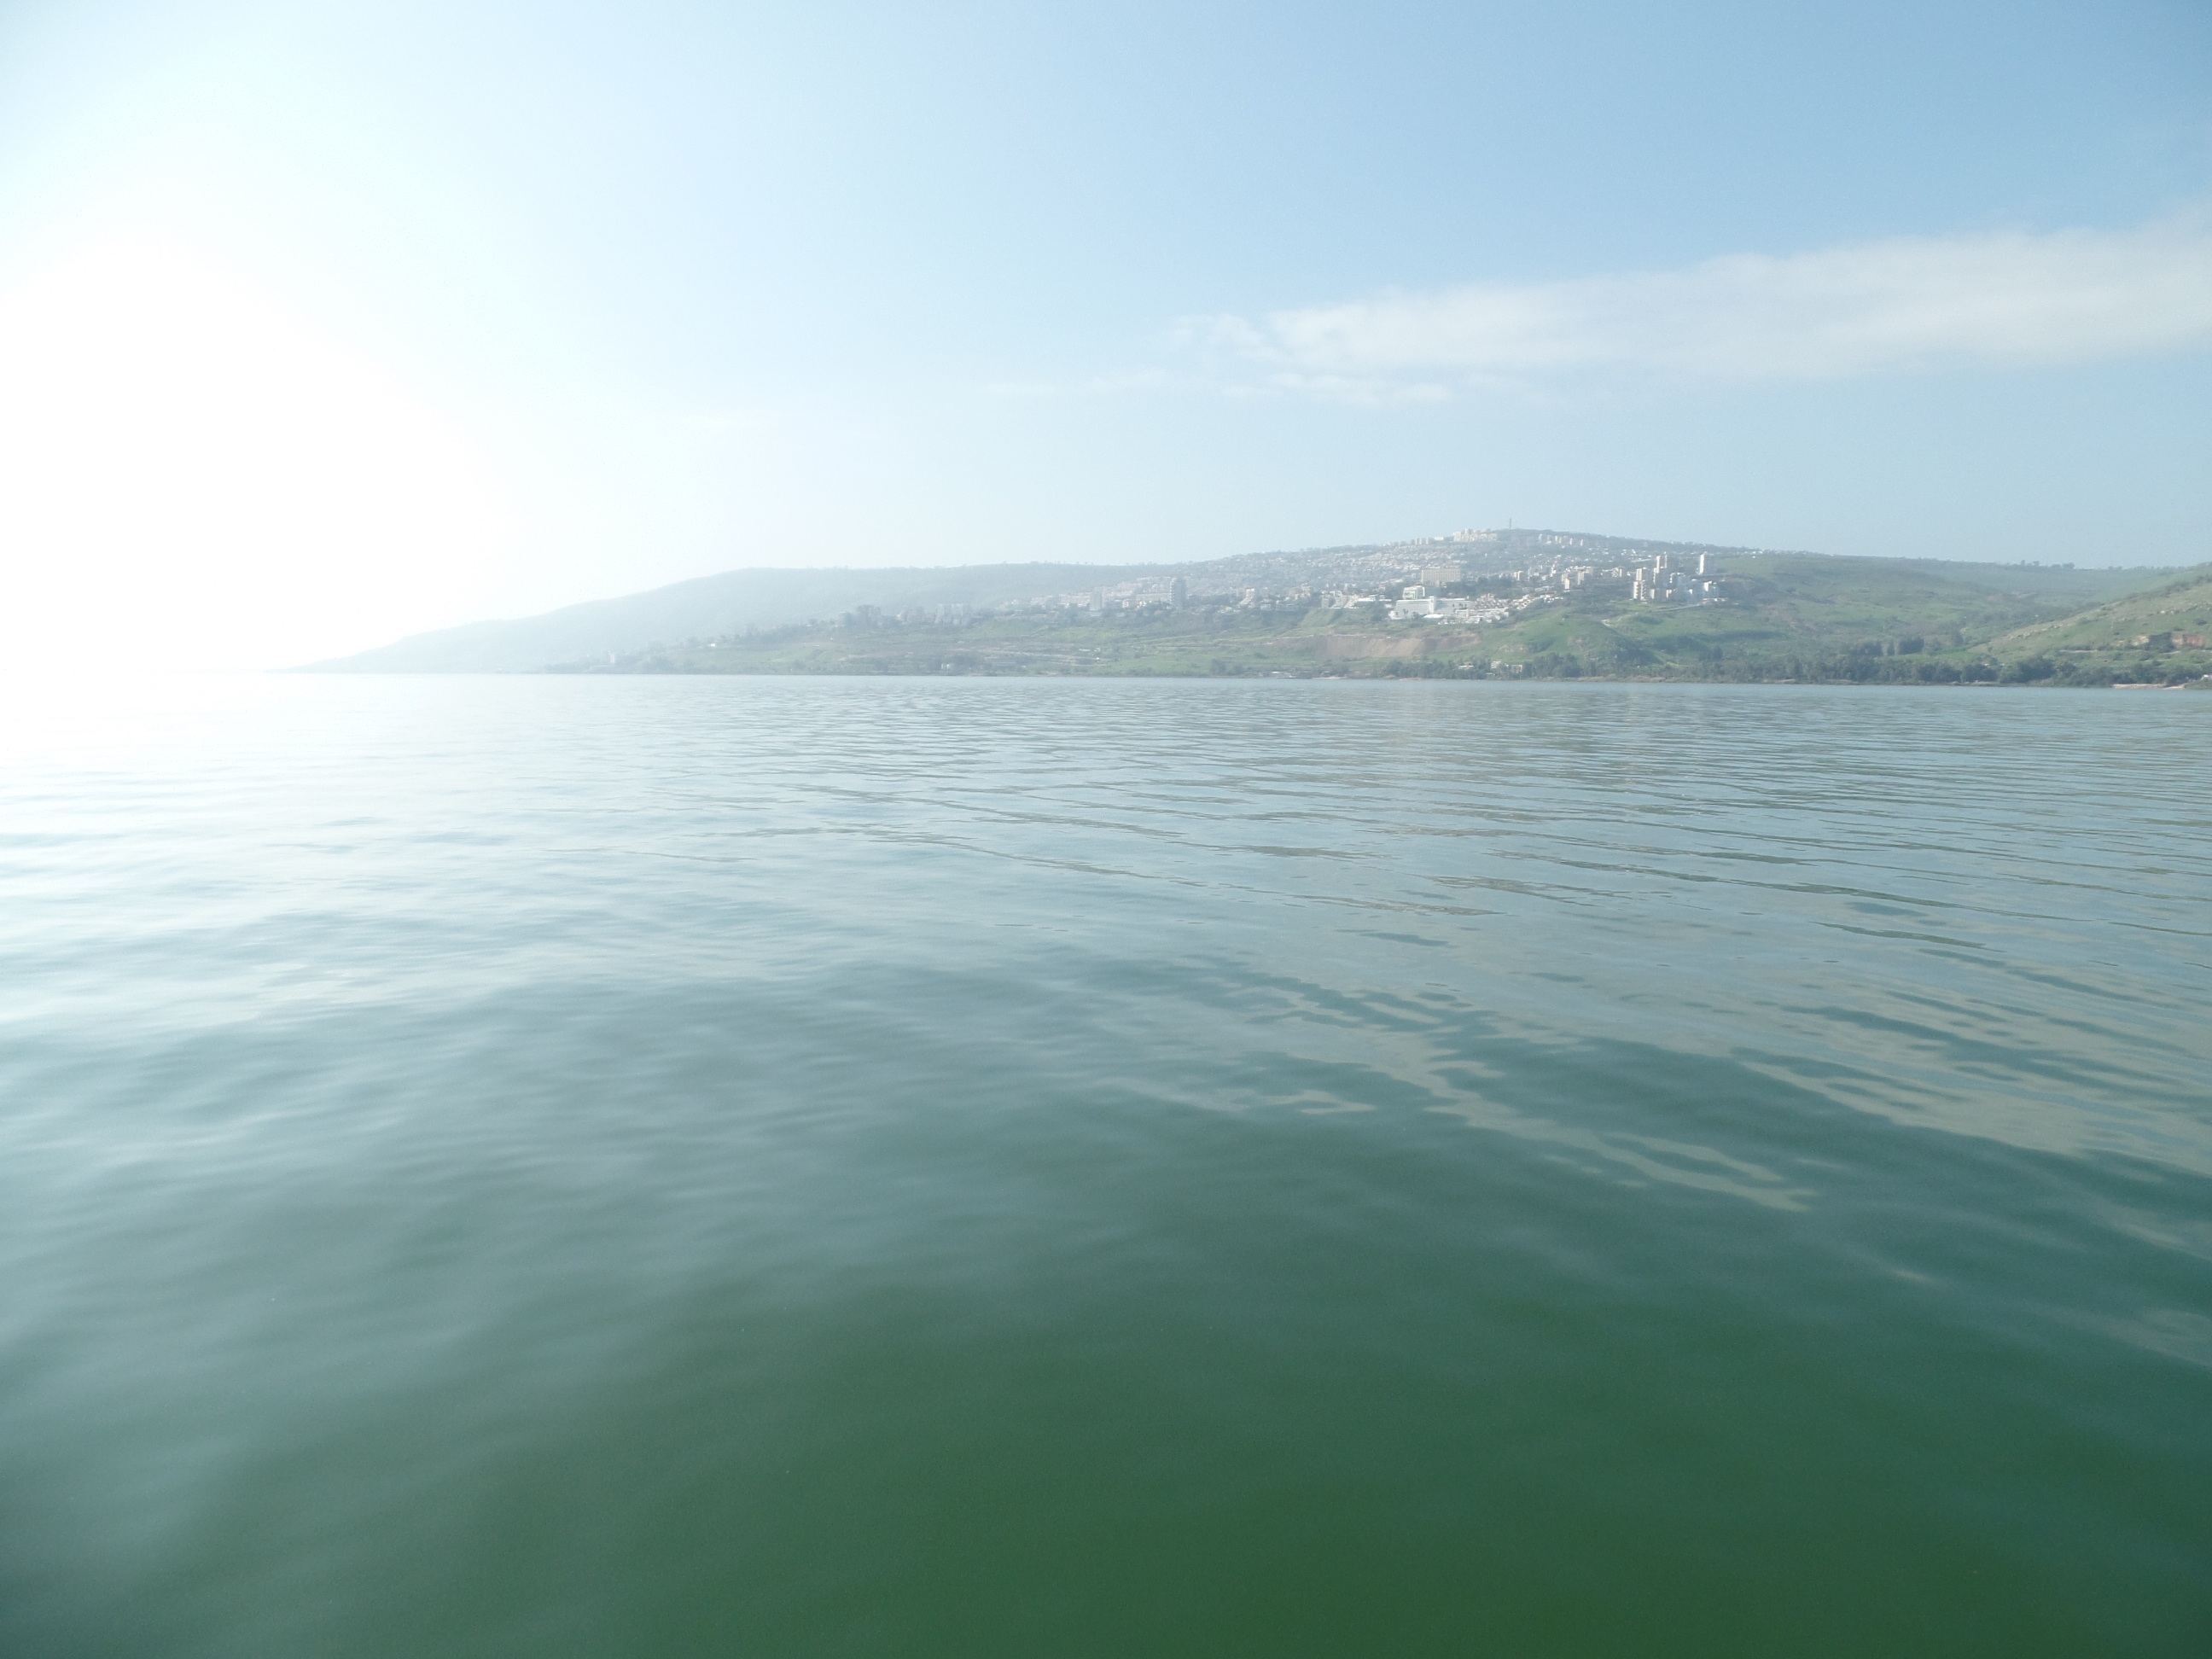
sea, coast, ocean, horizon, shore, wave, lake, bay, reservoir, body of water, loch, atmospheric phenomenon